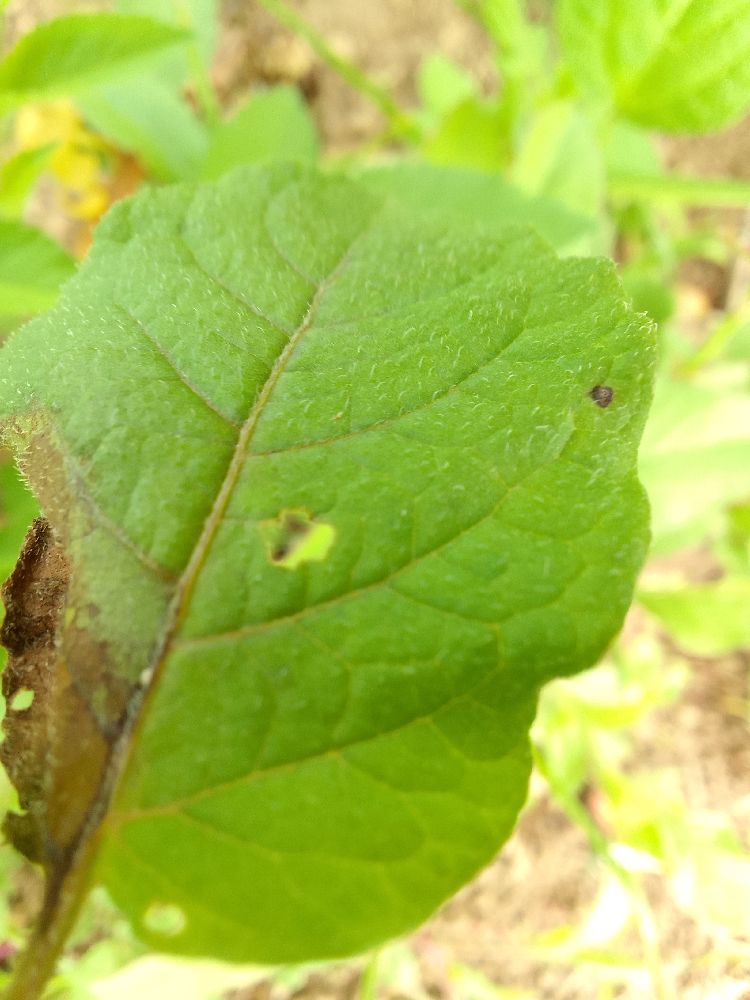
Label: Late blight